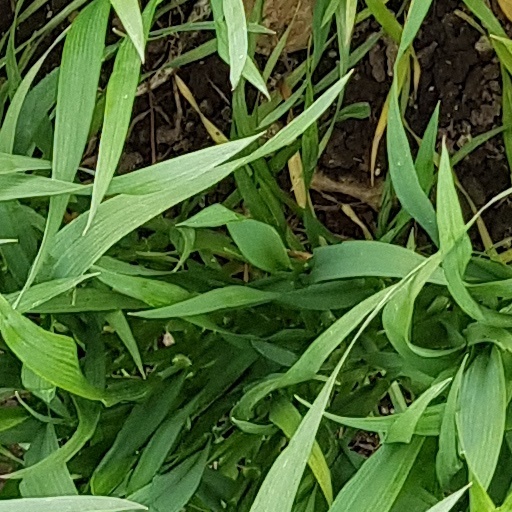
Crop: wheat